Arbos

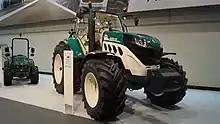
ARBOS 7260

In 1954 the company became Arbos-Bubba and launched a wheeled tractor with a 35 HP Perkins P4TA diesel engine, followed by a tracked version, with a choice of two engines, the next year: Perkins P4TA or the 32 HP Deutz F2L514. The tractors were not very successful: by the end of December 1955 it had sold only 33 wheeled versions and 9 tracked. In 1956 the brand dropped the Bubba name, and became simply Arbos. It produced the 100 C combine harvesters, wheeled and tracked, and the Allodola 650 with a diesel Fiat engine. These were followed by the 1000 Super and the 750 Super.